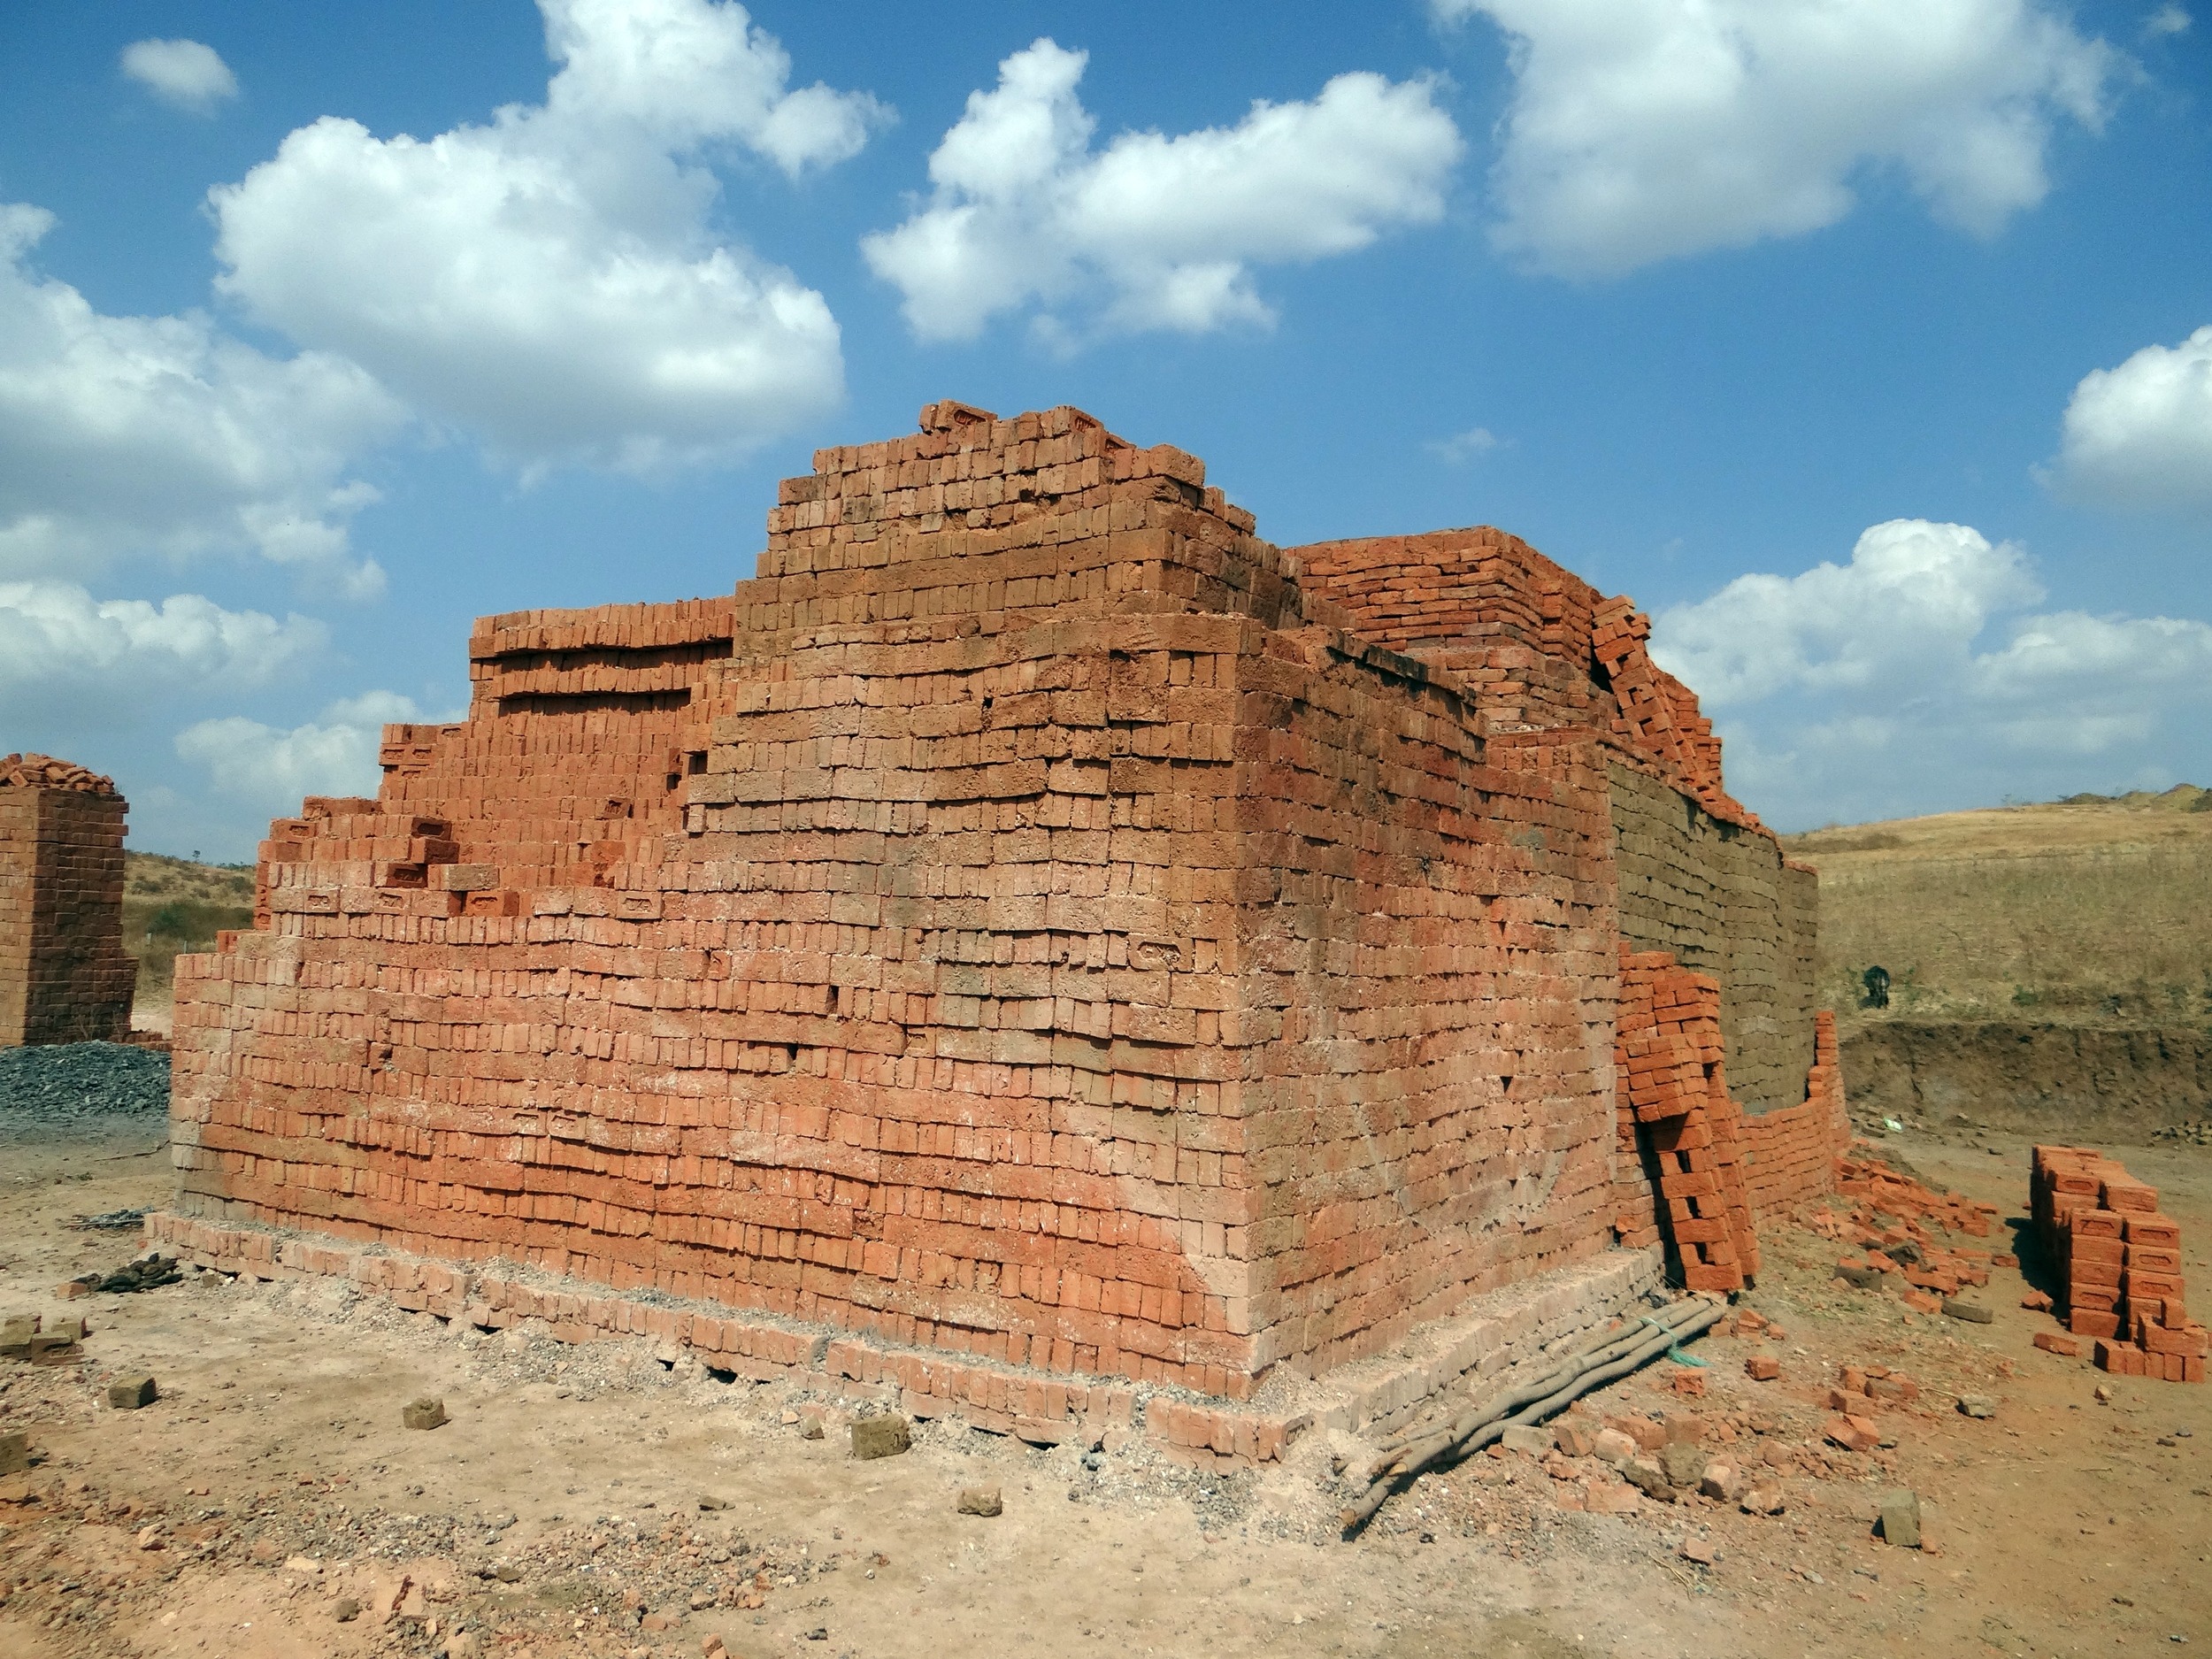
work, rock, architecture, sky, stone, monument, formation, arch, construction, stack, fortification, brick, terrain, dharwad, laying, construction site, engineering, geology, temple, ruins, badlands, plateau, build, india, site, brickwork, development, masonry, wadi, butte, construction work, archaeological site, historic site, constructing, ancient history, brick kiln, brick laying, brick making, bricklaying